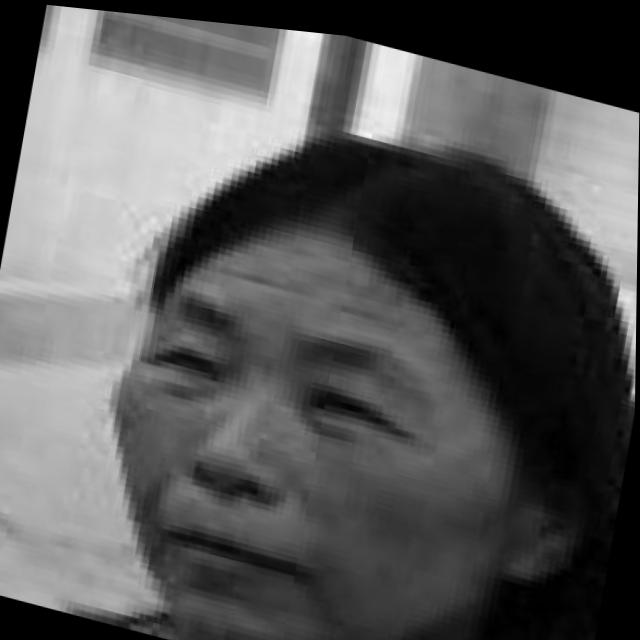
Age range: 45-64